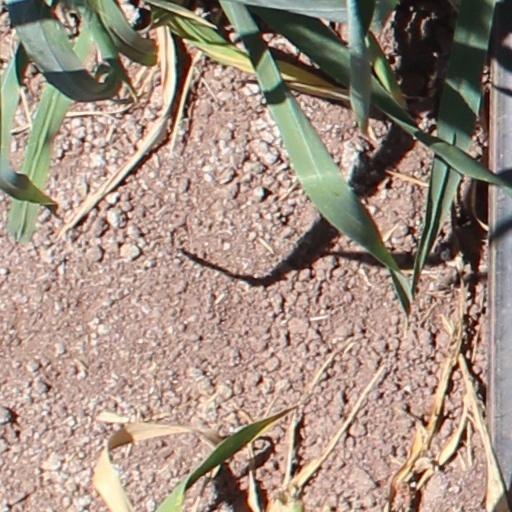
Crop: wheat